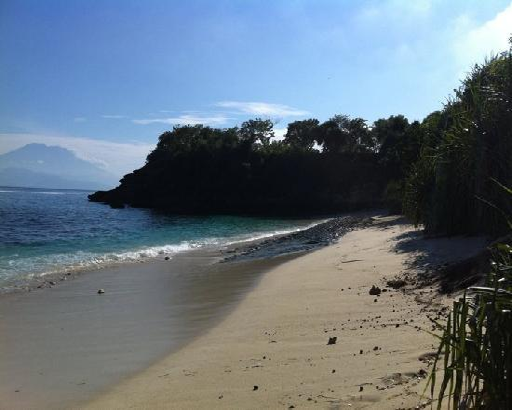
a short walk from the property